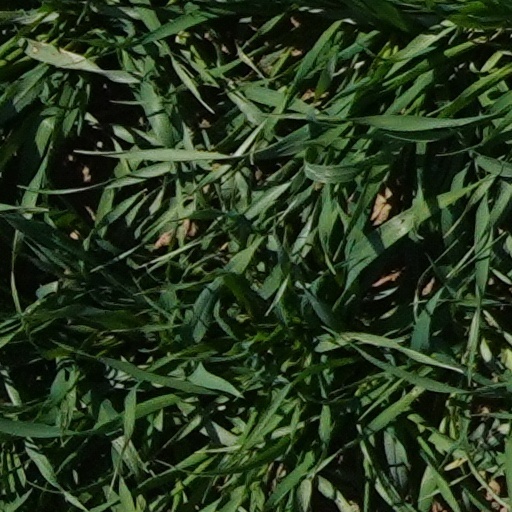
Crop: wheat